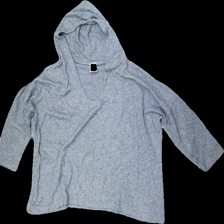
View: front
Type: Hoodie
Category: Ladies
Brand: Not in the list
Brand text on label: stajl
Colors: Grey
Material: 81% Viscose 19% Polyester
Cut: Loose
Season: All
Price range: 50-100
Recommended usage: Reuse
Description: grey thin hoodie